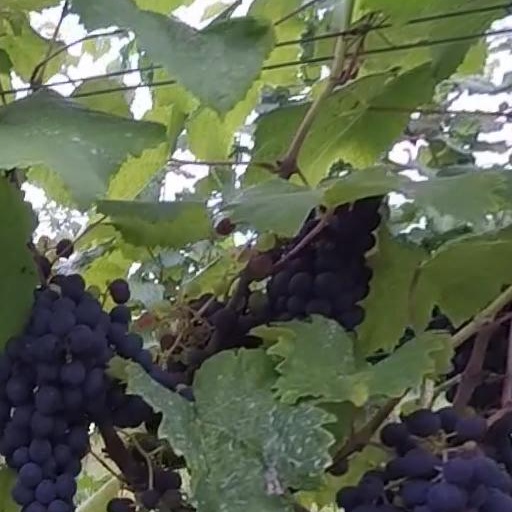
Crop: grape